Yvan Dutil

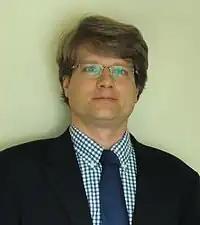
Yvan Dutil in 2011

Yvan Dutil, born April 6, 1970, is a Canadian astrophysicist. He is a member of the Bioastronomy Commission of the International Astronomical Union and of the International Academy of Astronautics's Permanent Committee on the Search for Extra-Terrestrial Intelligence (SETI). He and colleague Stéphane Dumas, created a noise-resistant coding system for messages aimed at communicating with extraterrestrial civilization. This system was used in the creation of messages beamed towards close stars from the Yevpatoria RT-70 radio telescope in Ukraine in 1999 and 2003.